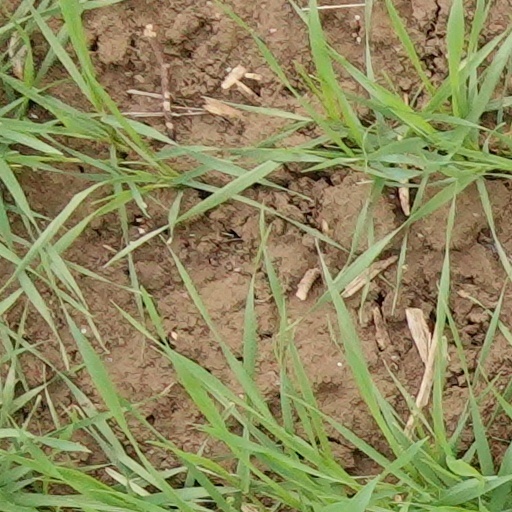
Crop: wheat